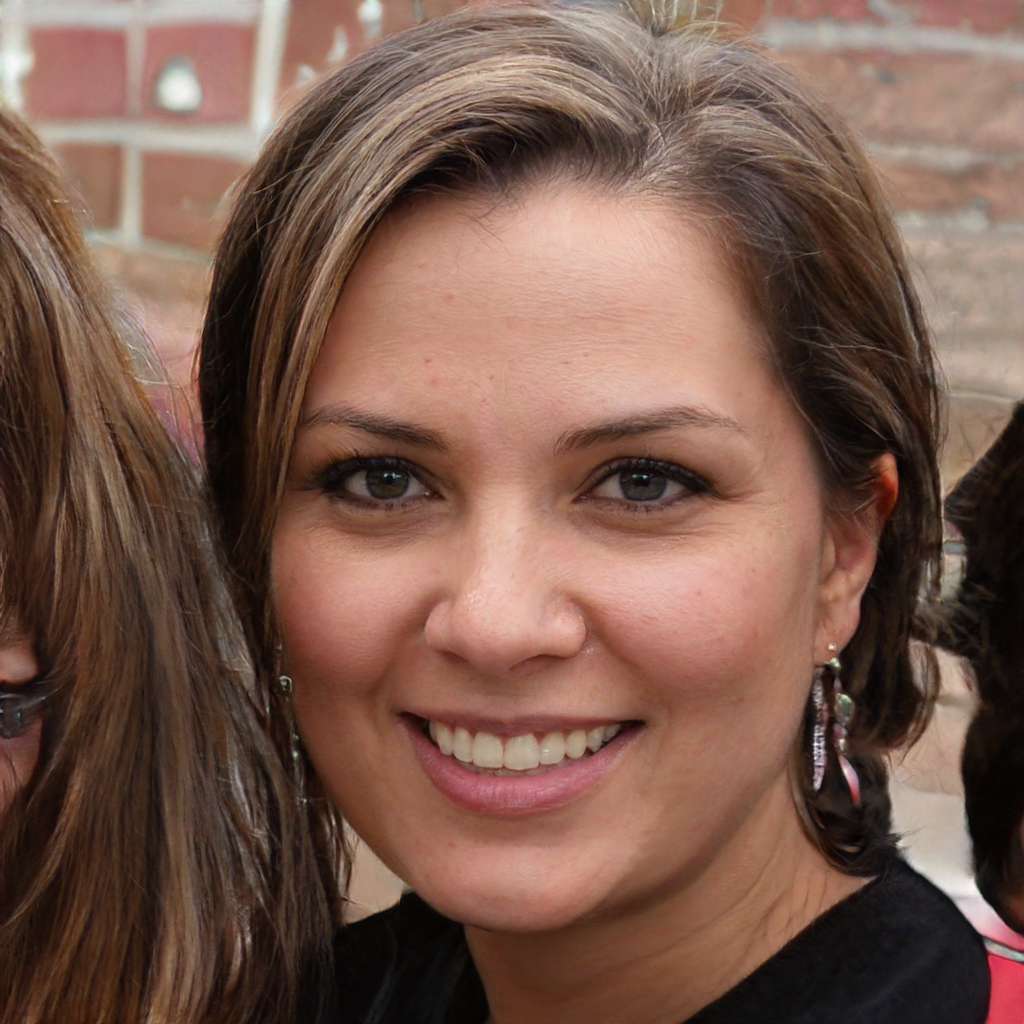
Portrait style: Real Portrait